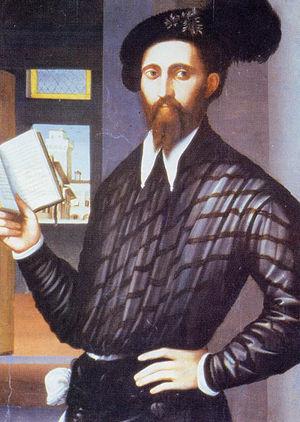
Torquato Tasso, connu en français sous l'appellation Le Tasse, est un poète italien, né le 11 mars 1544 à Sorrente, mort le 25 avril 1595 à Rome, passé à la postérité pour son épopée, La Gerusalemme liberata, poème épique où il dépeint, à la manière des romans de chevalerie, les combats qui opposèrent les chrétiens aux musulmans à la fin de la Première croisade, au cours du siège de Jérusalem. Souffrant depuis ses 30 ans de maladie mentale, il mourut alors que le pape allait le couronner « roi des poètes ». Jusqu'au début du XIXᵉ siècle, Le Tasse fut l'un des poètes les plus lus en Europe : Jean-Jacques Rousseau fut un de ses admirateurs ; il aimait lire et relire Le Tasse, dont il cite un vers dans Les Rêveries du promeneur solitaire. Auguste Comte en fit le représentant de la littérature épique moderne dans son calendrier positiviste, et Simone Weil voyait dans la « Jérusalem délivrée » l'une des plus hautes expressions de l'espérance chrétienne.
La rue Le Tasse est une voie du 16ᵉ arrondissement de Paris, en France.
Le musée Tassiano est un musée privé, situé 2 Piazza di Sant'Onofrio al Gianicolo à Rome en Italie. Le musée, consacré au poète Le Tasse, est abrité par l'ordre équestre du Saint-Sépulcre de Jérusalem au couvent du Sant'Onofrio au Janicule.